Andrew Cuomo

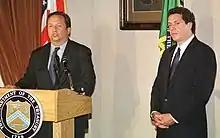
Cuomo as HUD Secretary holding a press conference with then Treasury Secretary Larry Summers in June 2000

During Cuomo's tenure as HUD Secretary, he called for an increase in home ownership. He also pushed government-sponsored lenders Fannie Mae and Freddie Mac to buy more home loans issued to poor homeowners in an attempt to end discrimination against minorities. Some believe that this helped lead to the 2007–2010 subprime mortgage crisis. Edward J. Pinto, former chief credit officer at Fannie Mae, said: "They should have known the risks were large." Pinto said, "Cuomo was pushing mortgage bankers to make loans and basically saying you have to offer a loan to everybody." But others disagree with the assessment that Cuomo caused the crisis. Dean Baker, co-director of the Center for Economic and Policy Research, said Cuomo "was a contributor in terms of him being a cheerleader, but I don't think we can pin too much blame on him".